Serhetabat

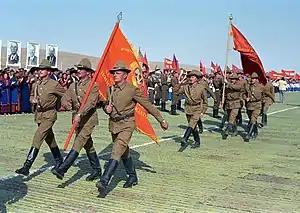
Soviet soldiers returning from Afghanistan. 20 October 1986, Kushka, Turkmen SSR

In 1885, Serhetabat and the surrounding region were seized from Afghanistan by Russian forces as a result of the Panjdeh incident (also referred to as the Battle of Kushka), in which about 600 Afghan soldiers were overwhelmed by over 2500 Russian troops.